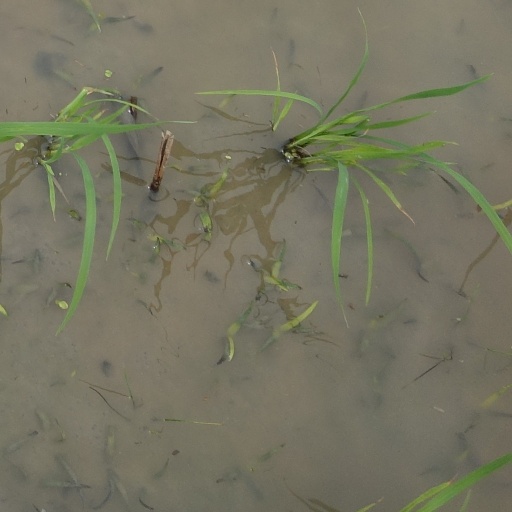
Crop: rice